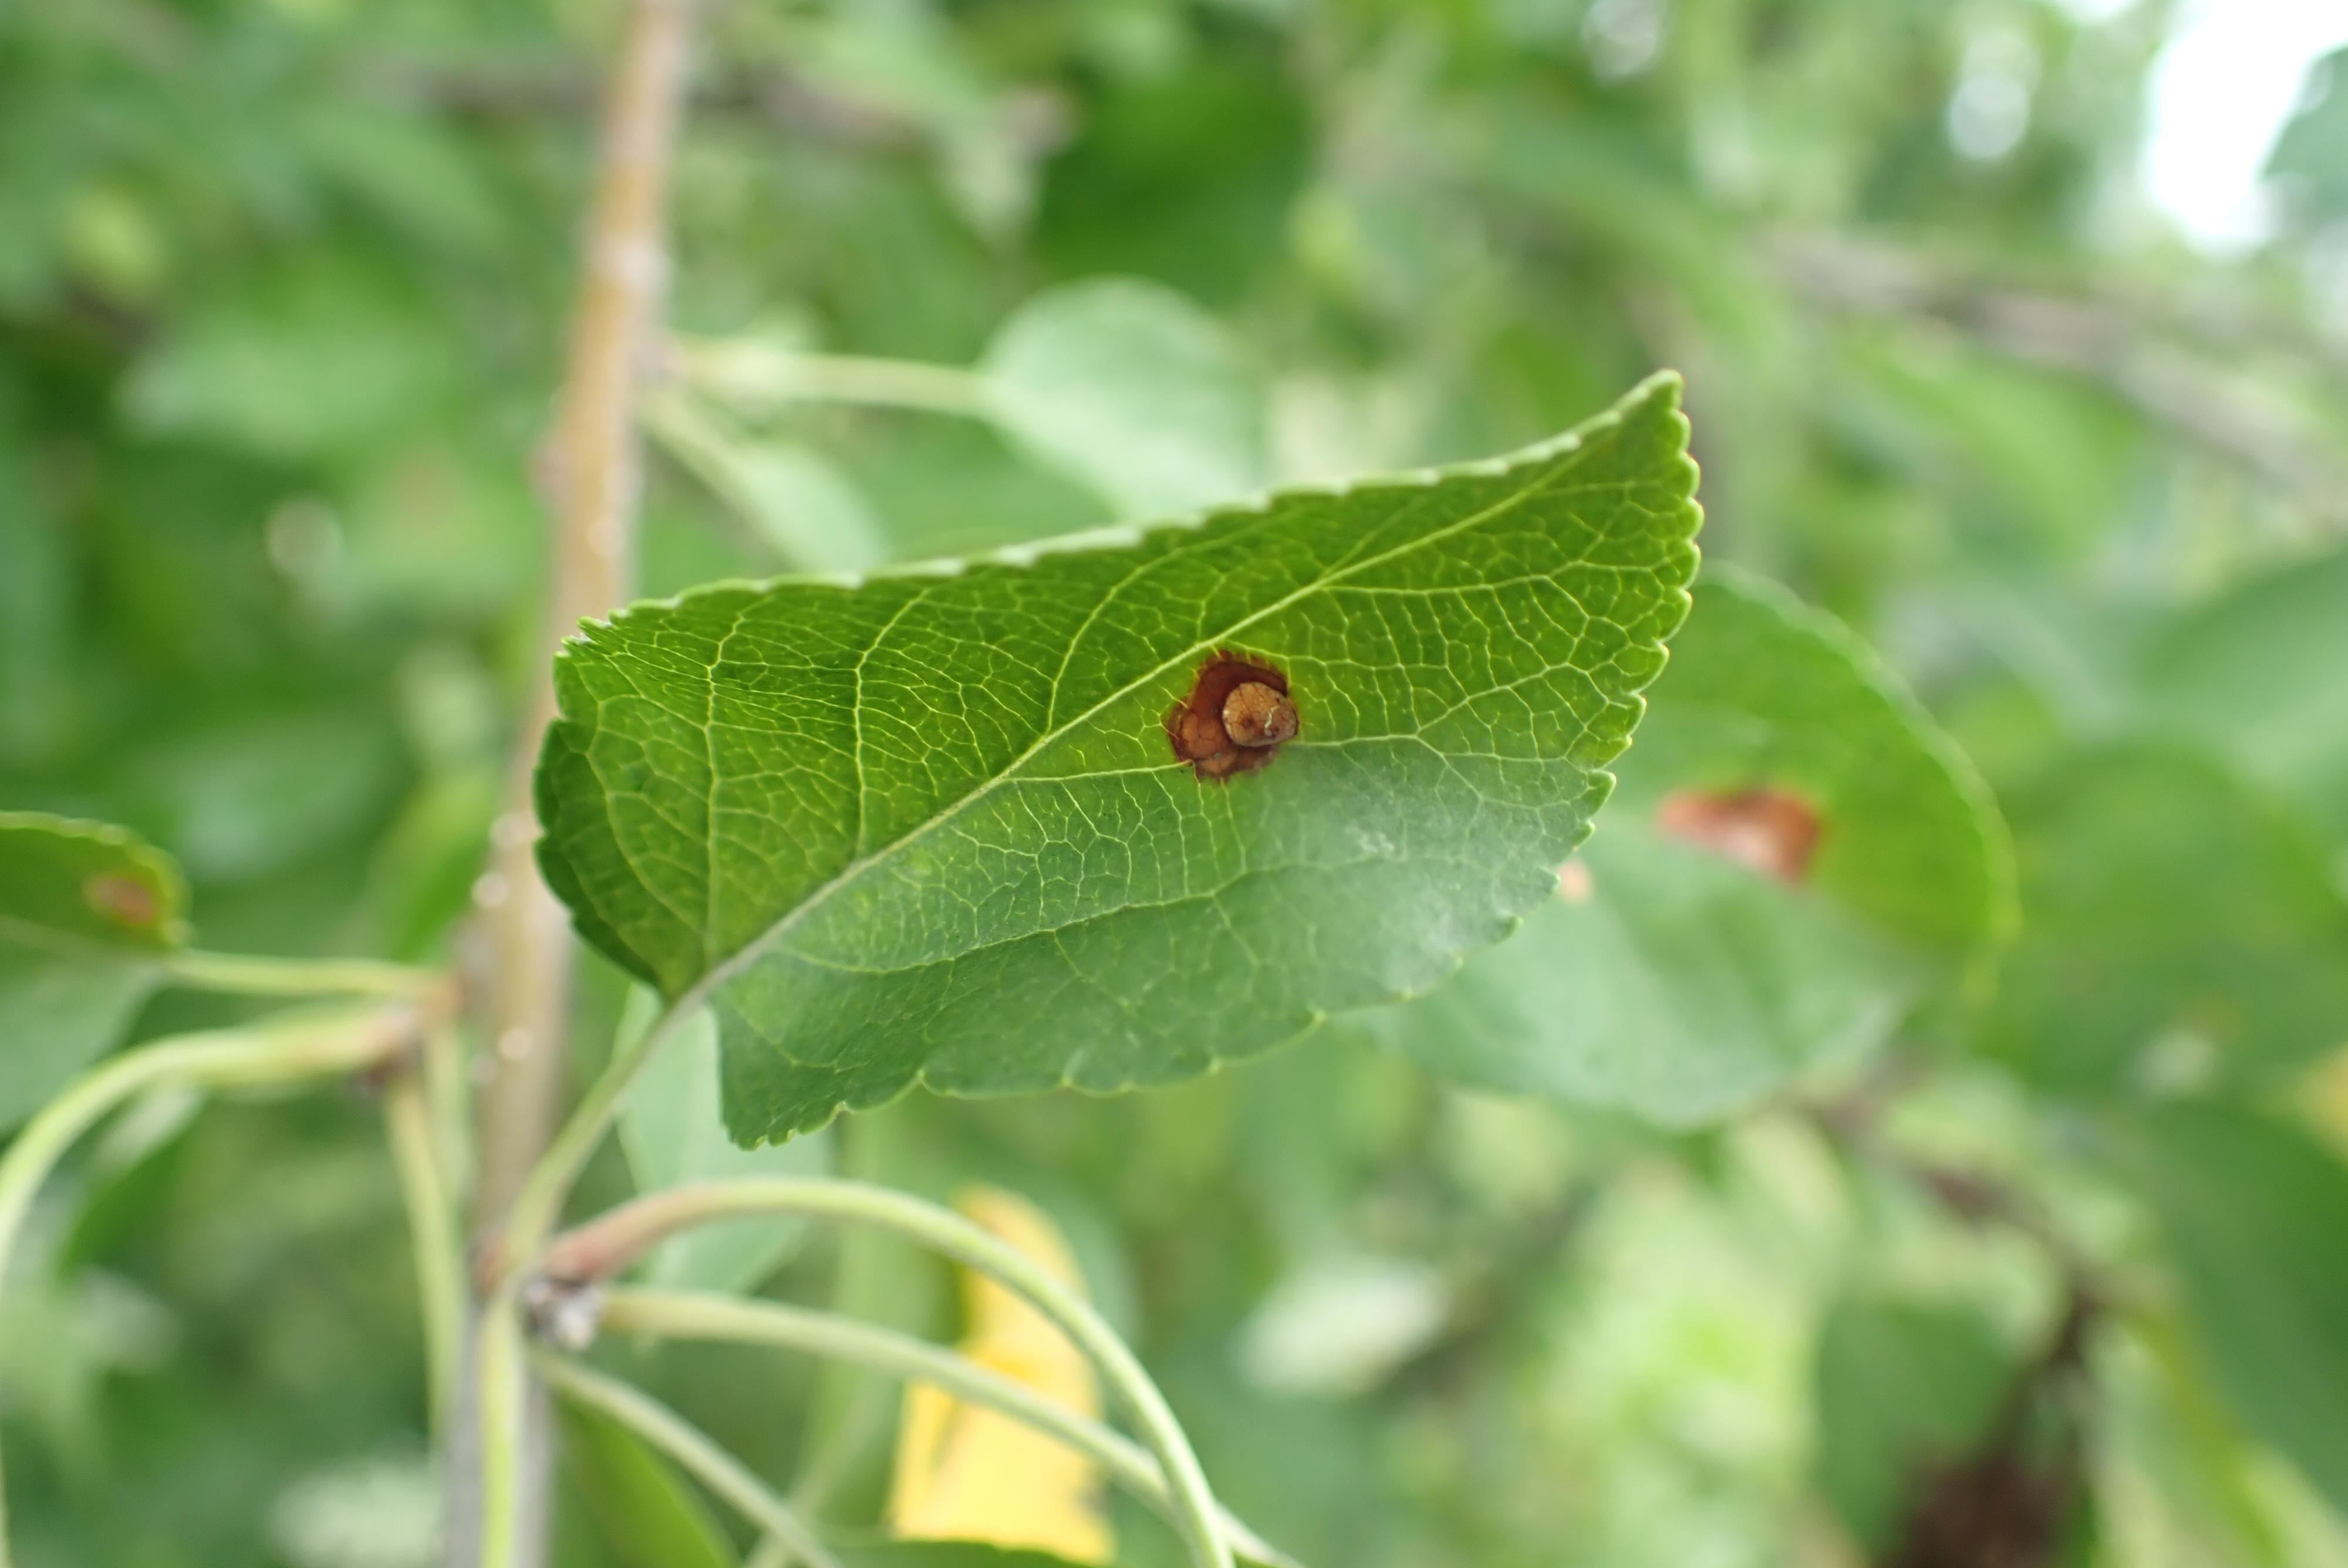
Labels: frog_eye_leaf_spot